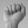
ASL letter: A